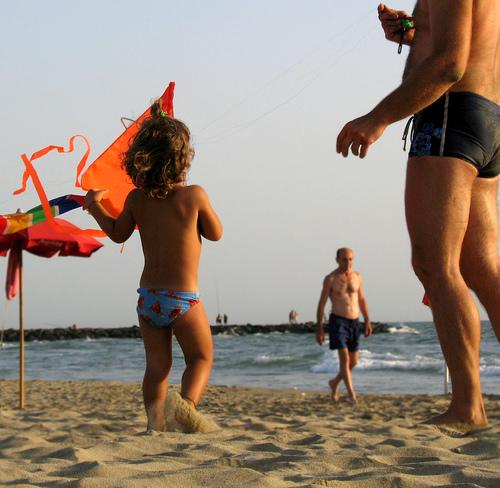
A young child holding a kite next to two adults.